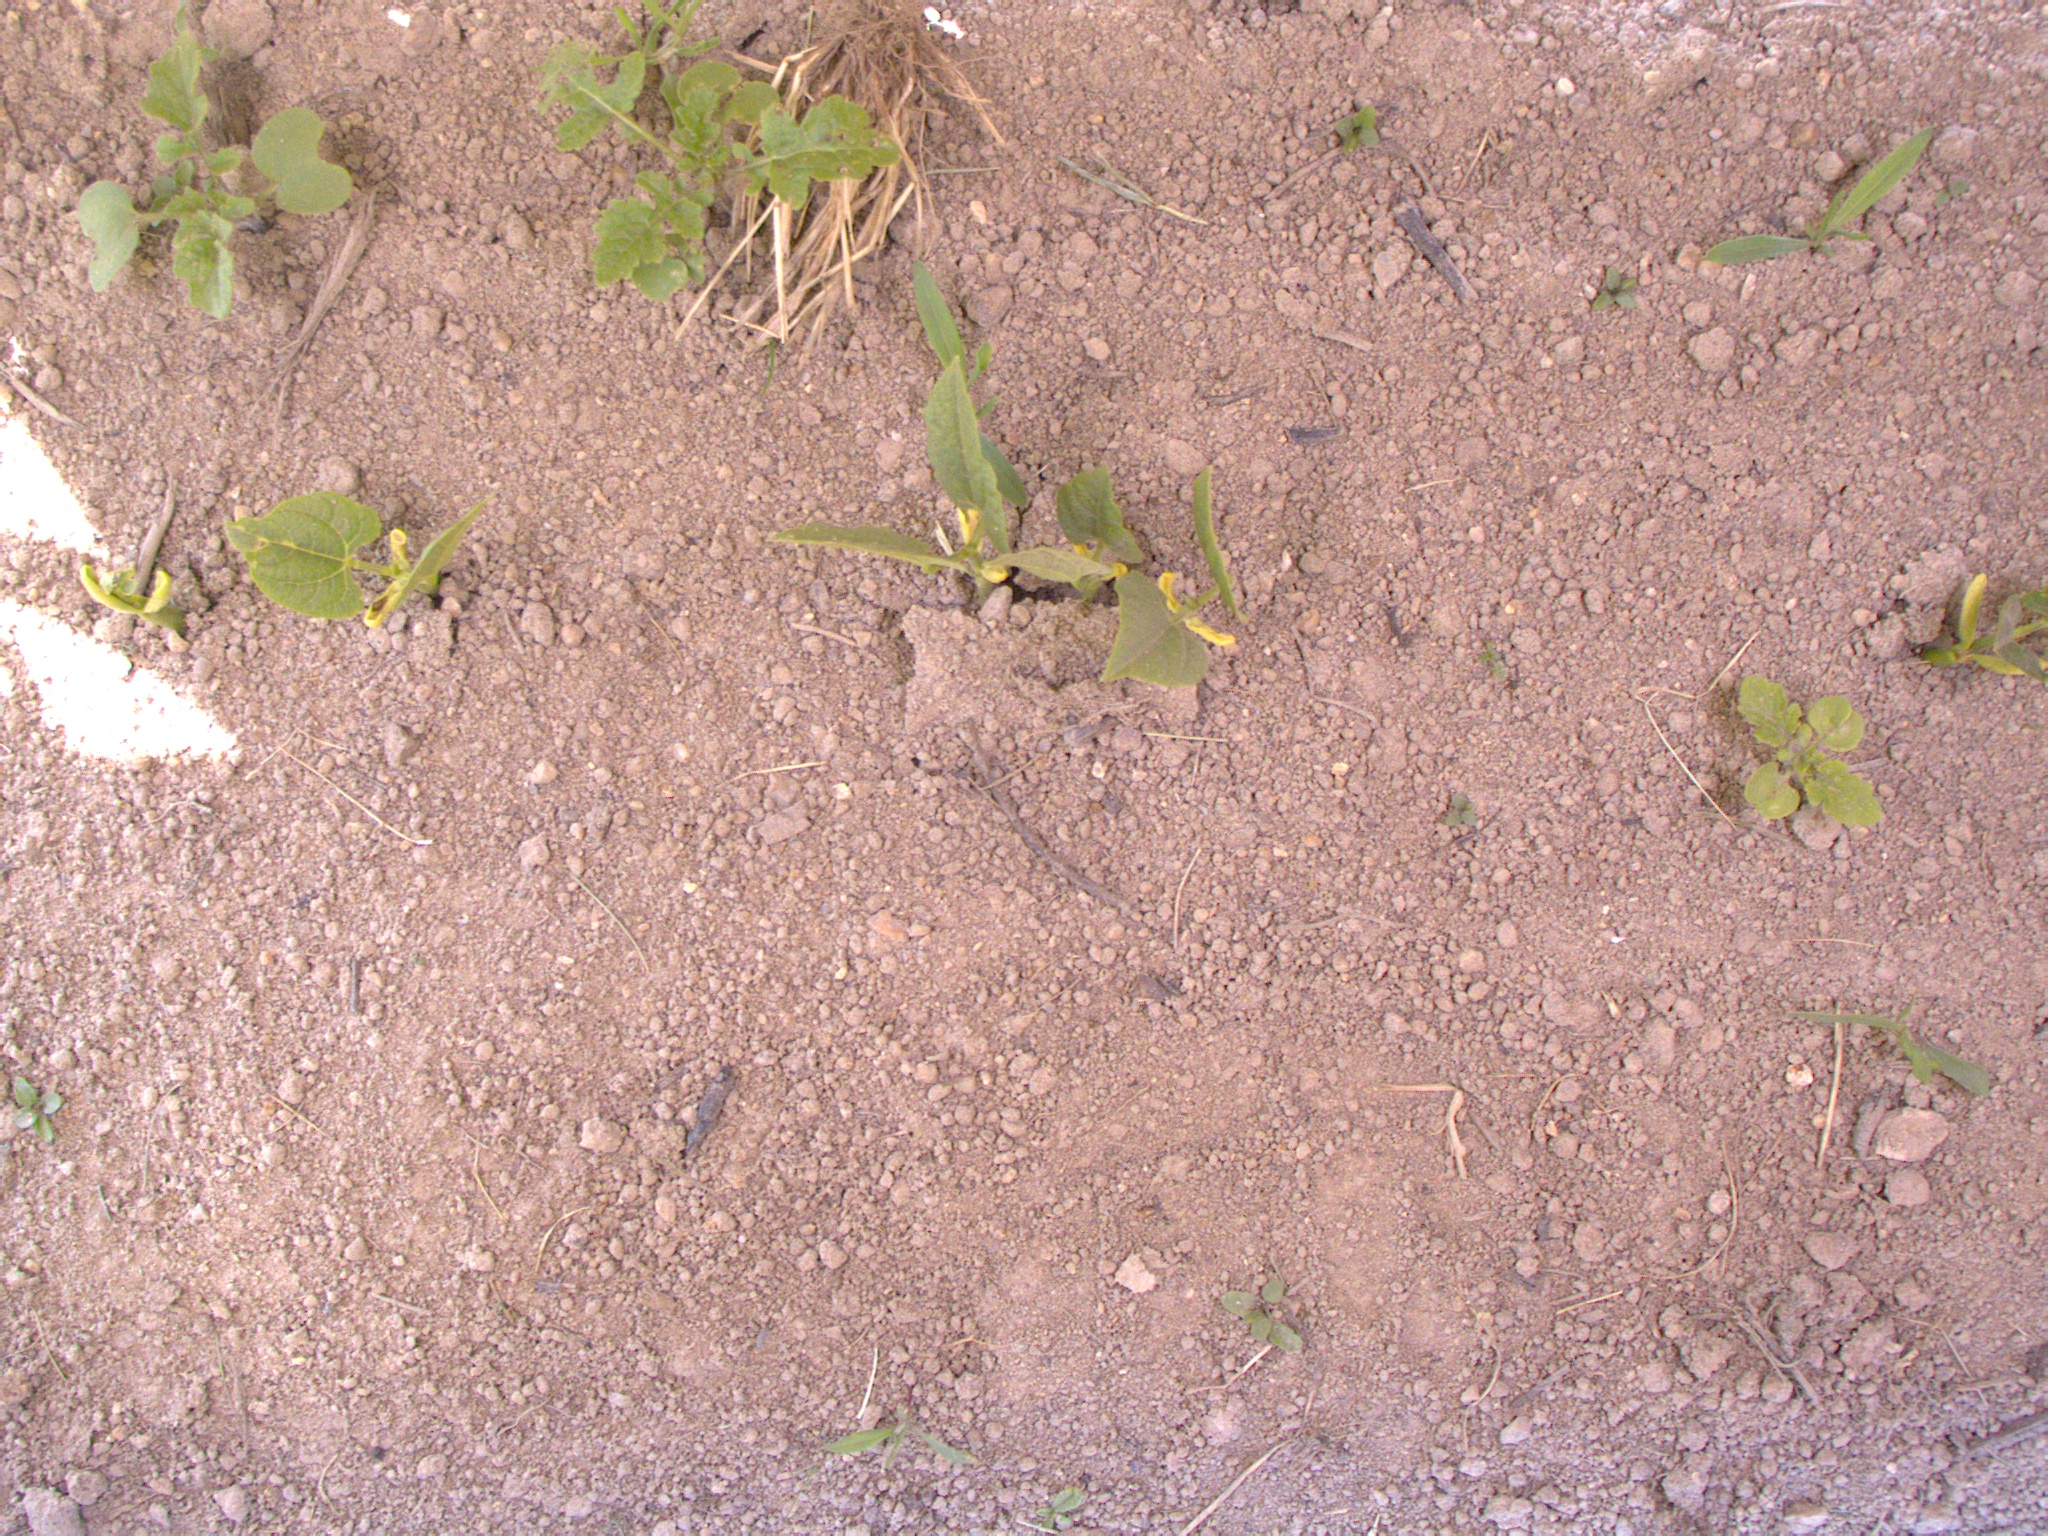
Crop: bean
Objects: bean, bean, bean, bean, bean, bean, stem_bean, stem_bean, stem_bean, stem_bean, stem_bean, stem_bean